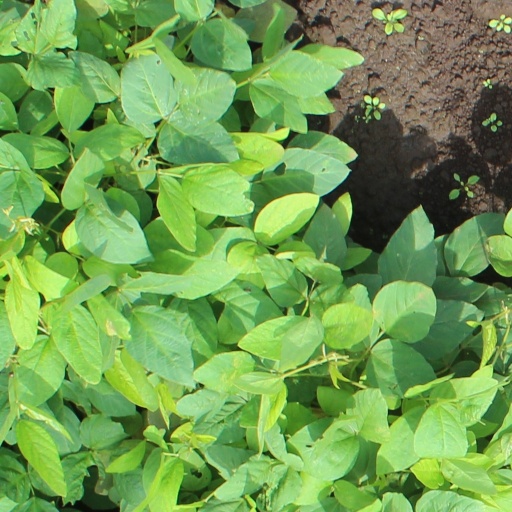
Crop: soybean